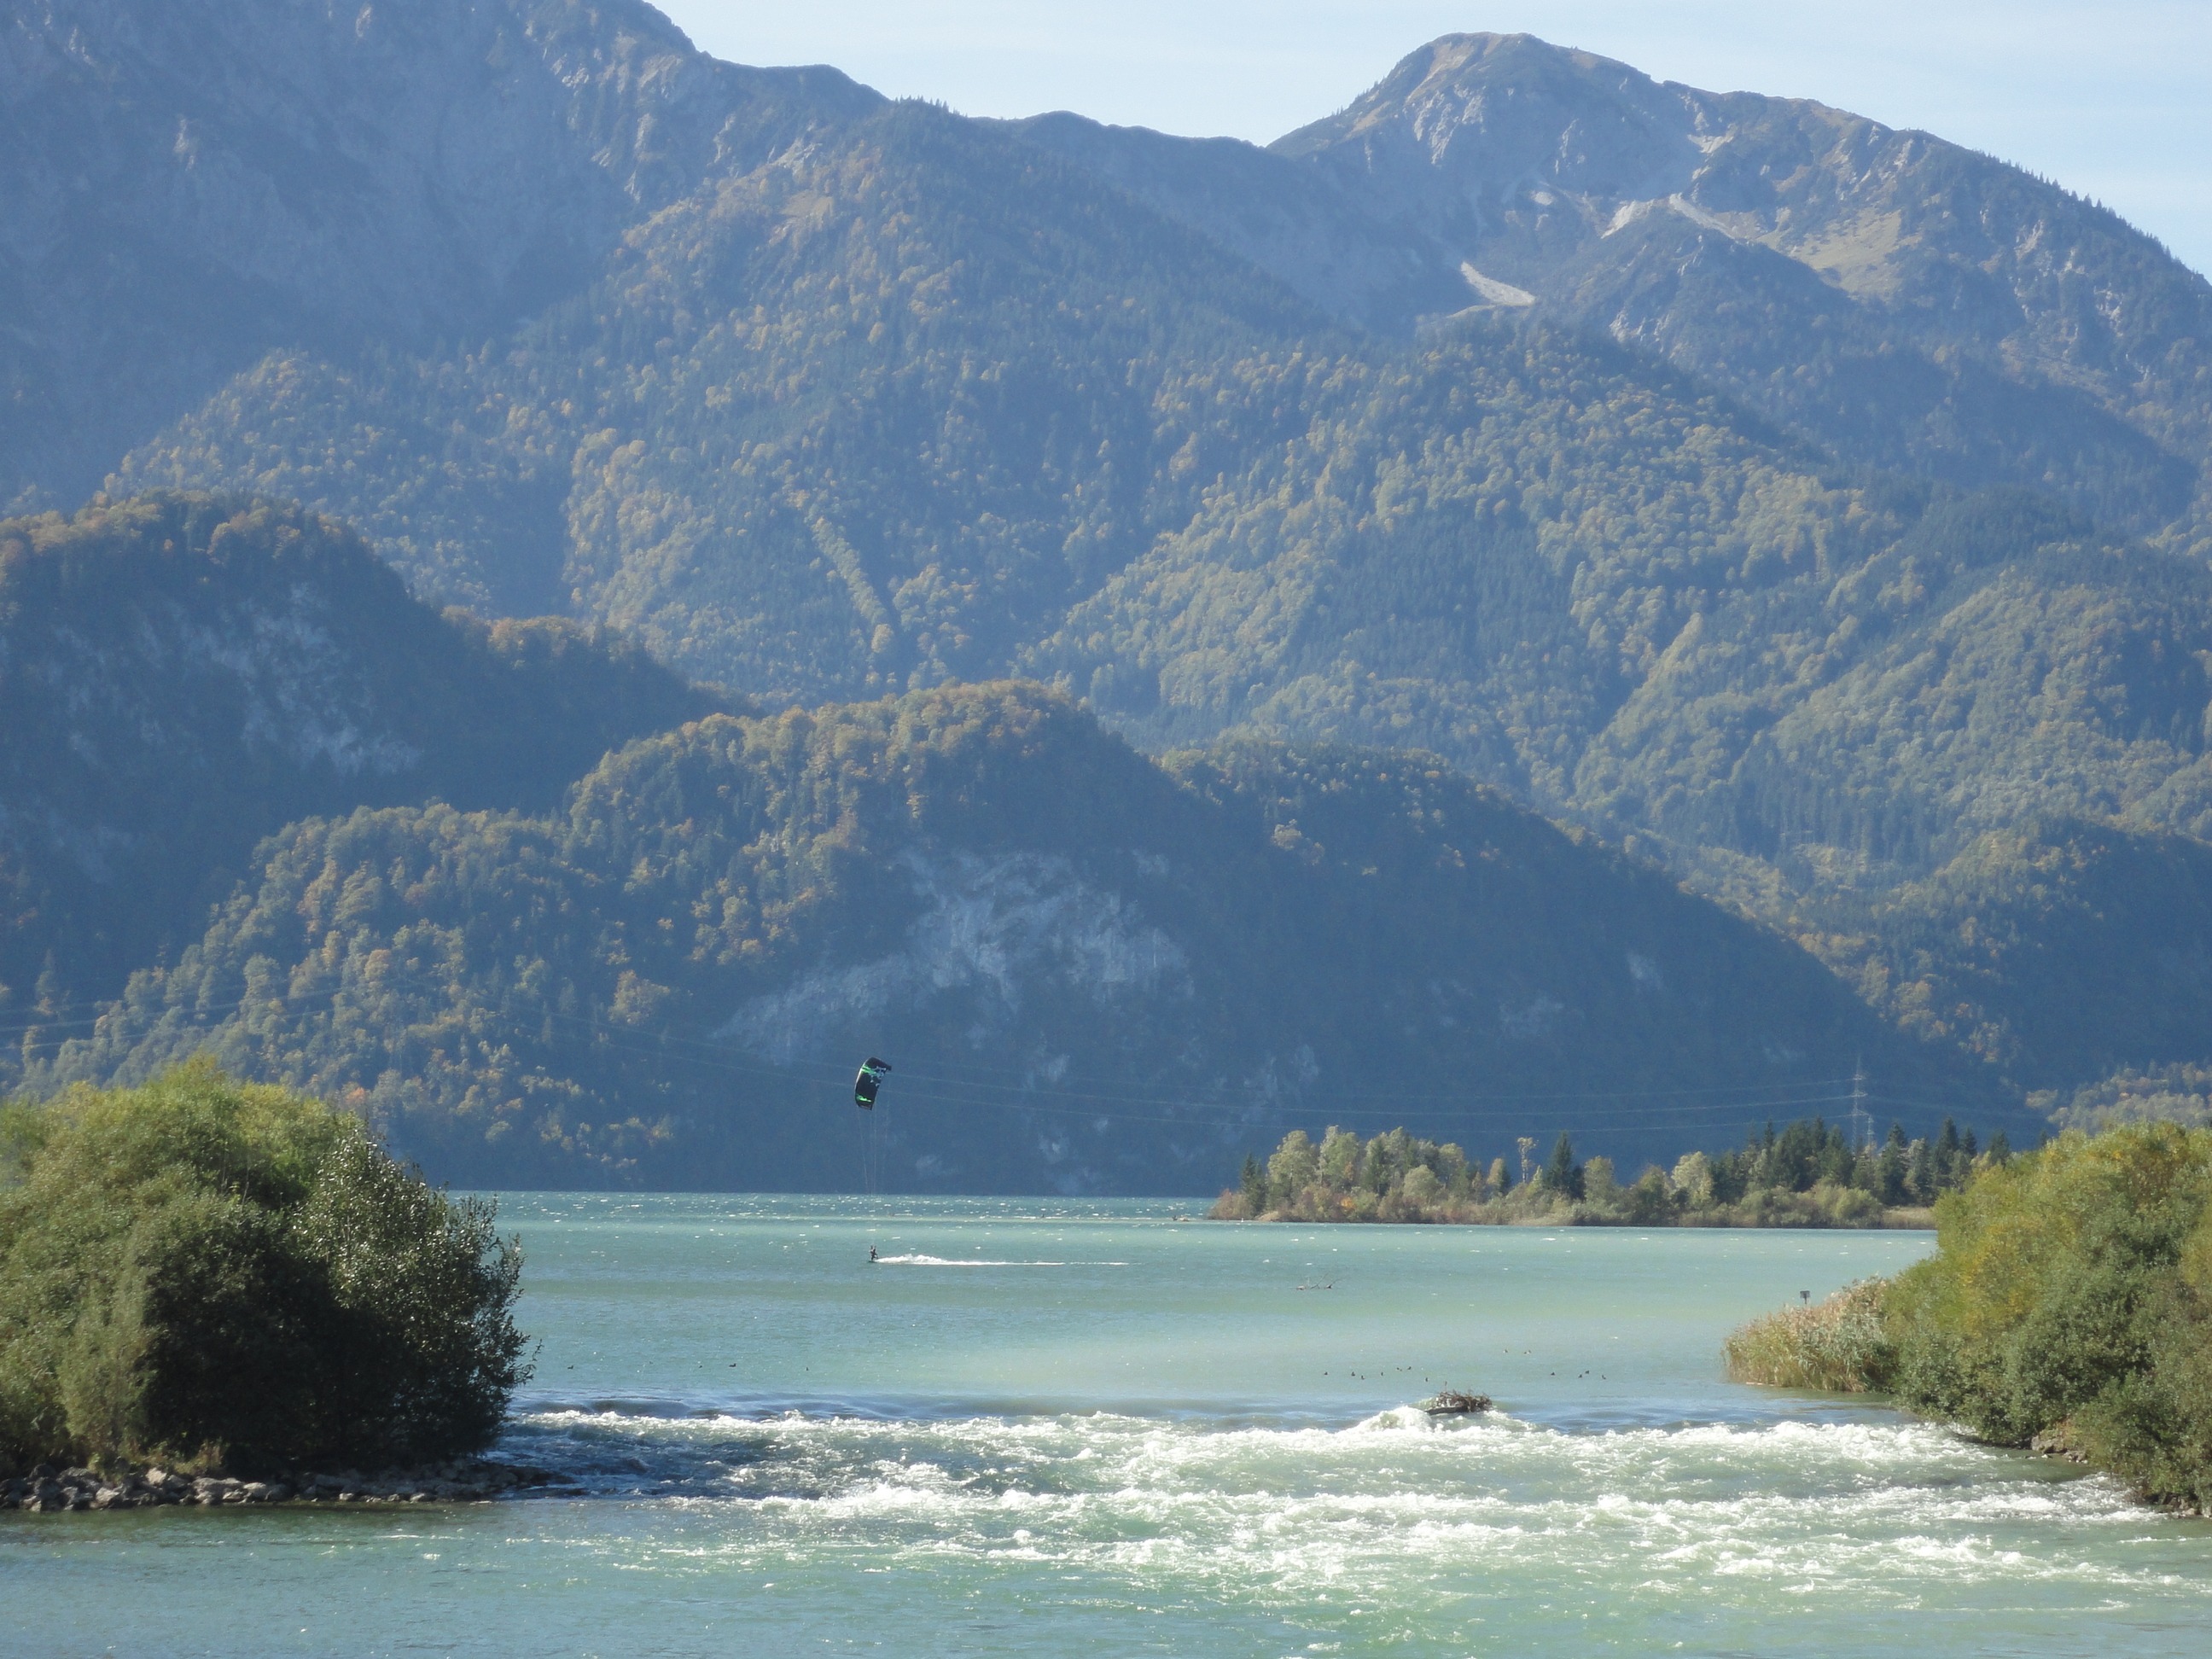
sea, coast, horizon, mountain, sky, lake, mountain range, weather, bay, fjord, reservoir, body of water, clouds, relaxation, mountains, bavaria, mood, idyll, landform, kochelsee